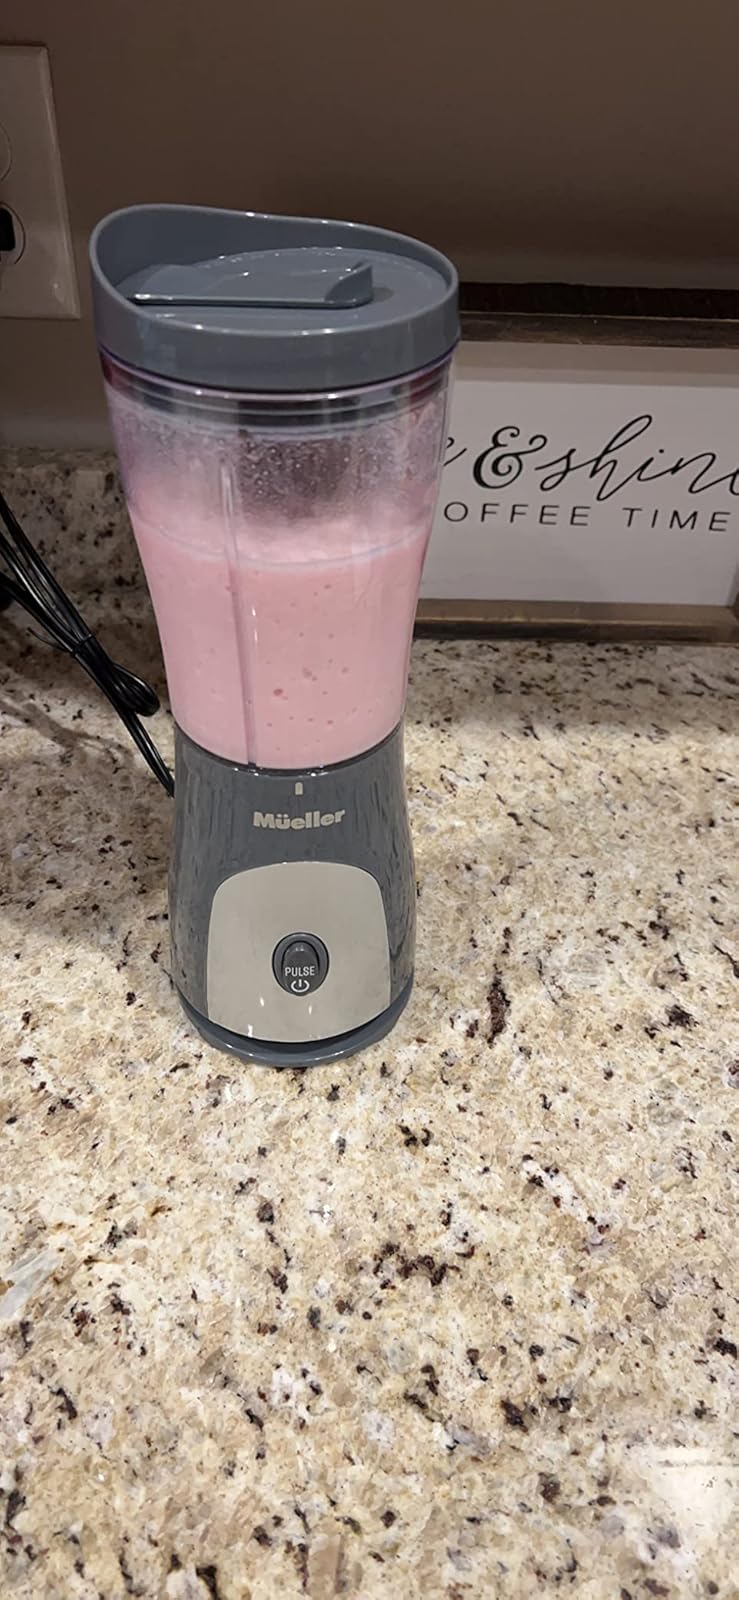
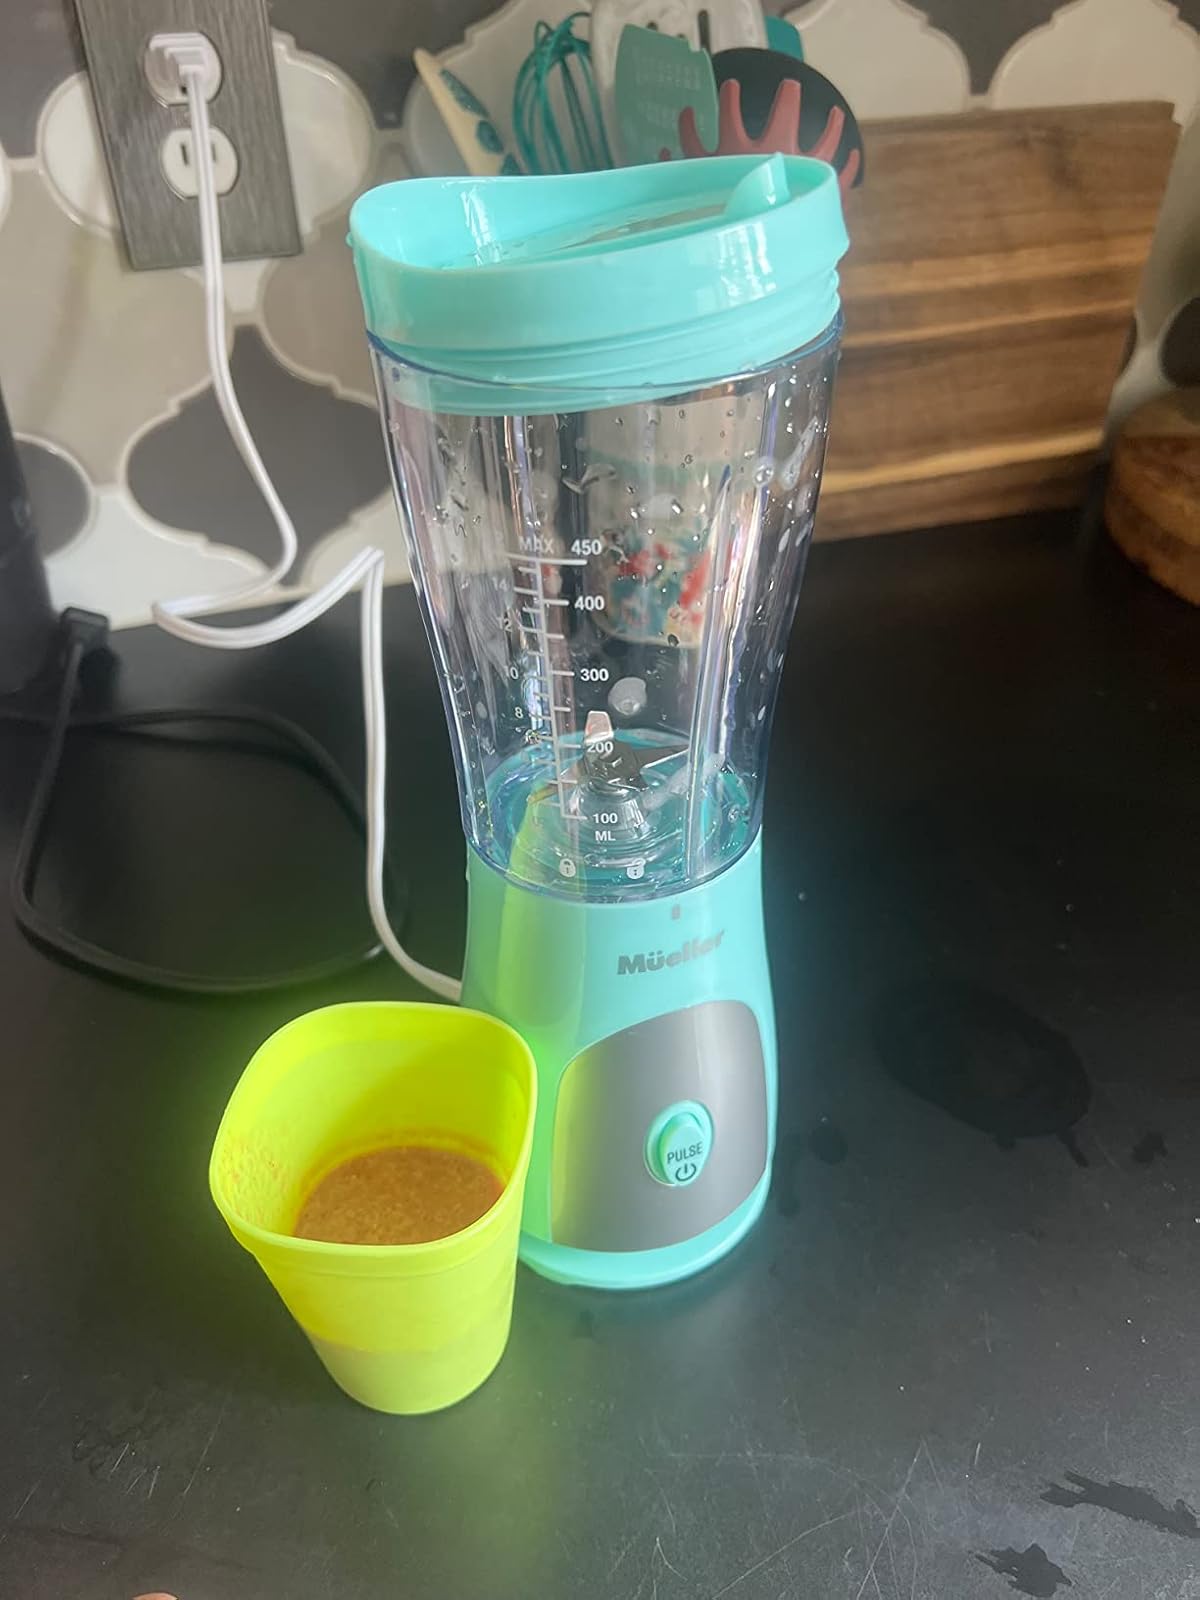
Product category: items_blender
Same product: no